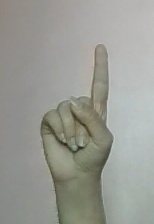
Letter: bb